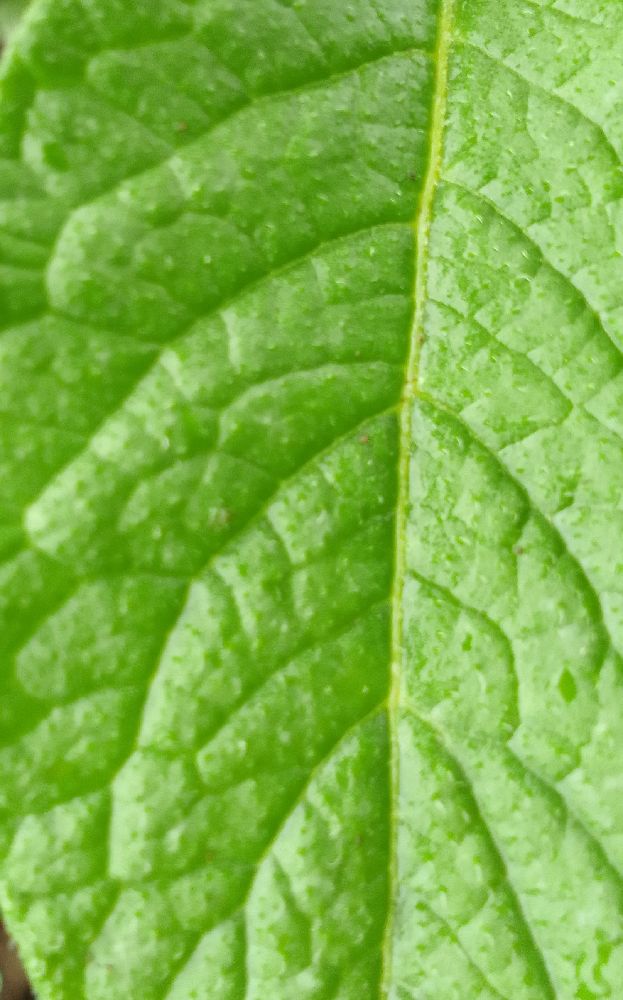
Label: Healthy